Thunderbirds Are Go

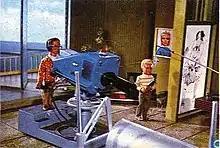
One man stands directly behind a large, floor-mounted camera, another man close by. The setting is an open-plan lounge.

Post-production was completed in the autumn to allow the film to be released in time for Christmas. The film was edited by Len Walter, who had previously worked on the TV series.